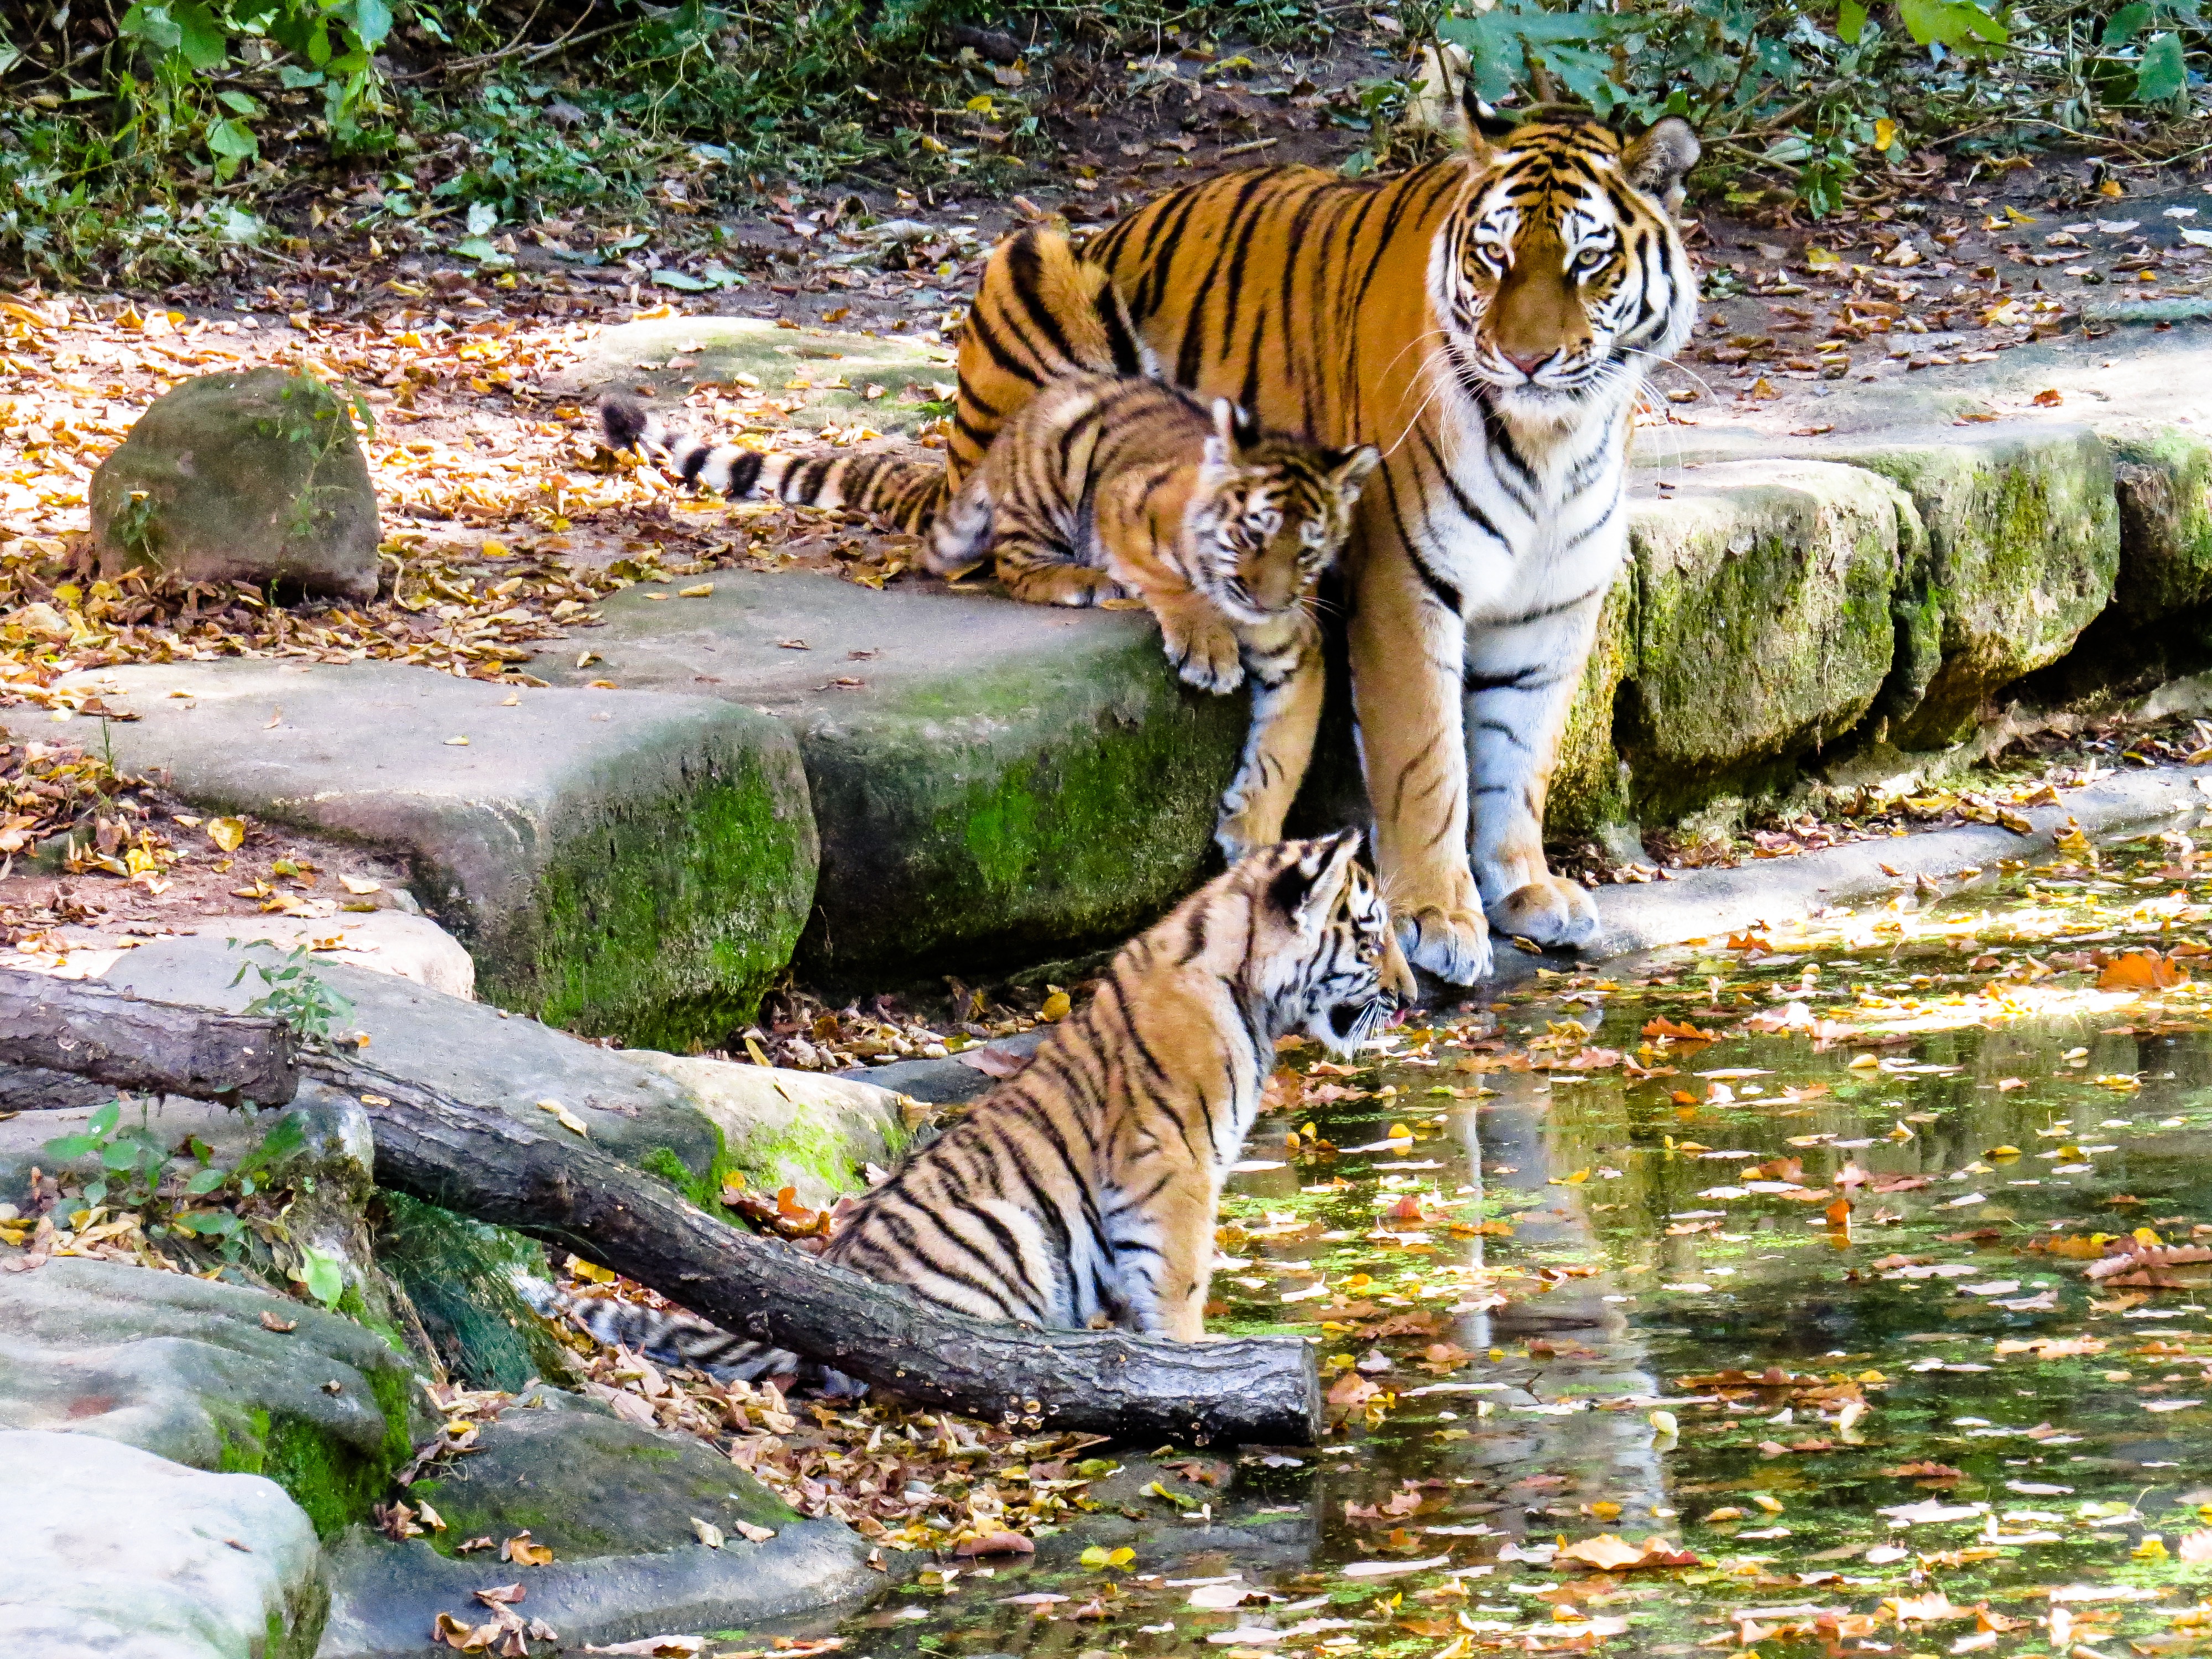
water, play, cute, wildlife, zoo, jungle, cat, small, drink, fauna, playful, tiger, learn, jaguar, nuremberg, tiger cub, mother and child, big cats, cat like mammal